Women Who Ruled: Queens, Goddesses, Amazons, 1500–1650

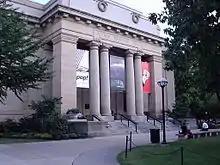
The University of Michigan Museum of Art, in Ann Arbor, Michigan

Curated by Annette Dixon, the exhibition featured over 100 works of Renaissance and baroque art (including paintings, prints, books, drawings, sculpture and decorative art objects) loaned by a variety of institutions, including the Uffizi, the British Museum, the Louvre, the Bibliothèque National, the Museum of Fine Arts, Boston, the Art Institute of Chicago, and the Metropolitan Museum of Art, as well as around 80 pieces from the University of Michigan Museum of Art's permanent collection. Forty-seven institutions loaned pieces, including 12 in Europe.